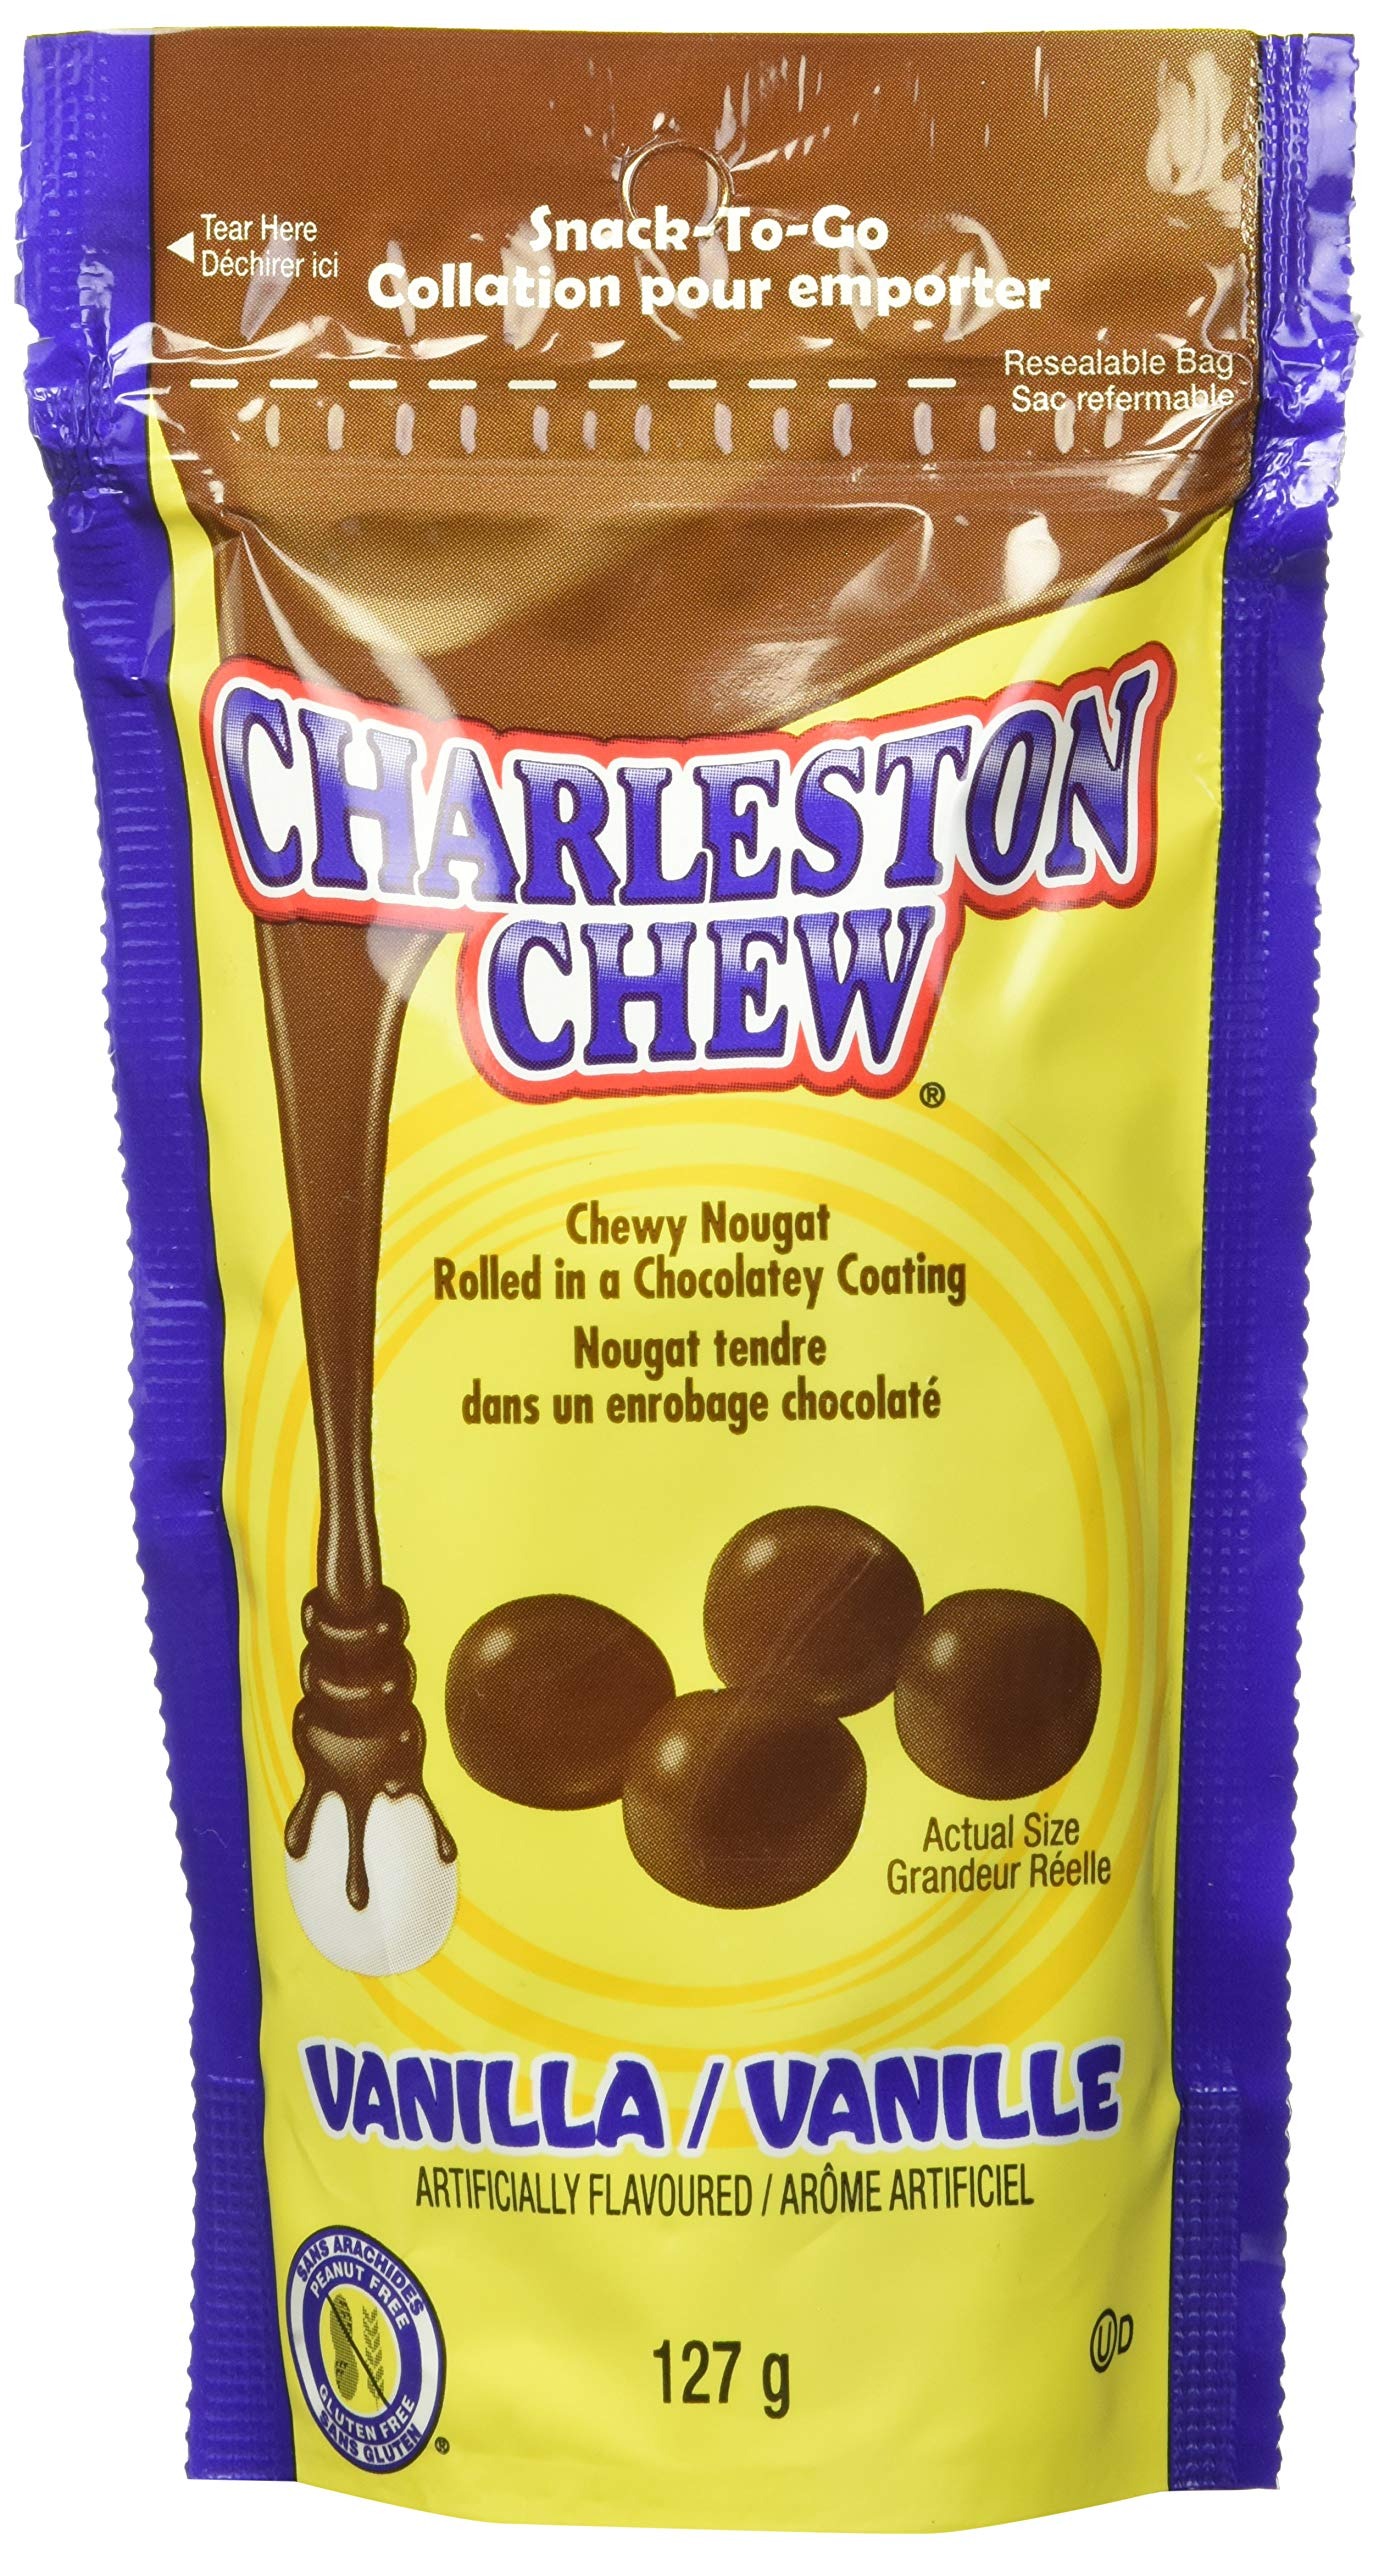
Item Name: Tootsie Roll Sanck-to-Go Charlestown Chew, 127 Grams
Bullet Point 1: Made with the same delicious nougat as the Charleston Chew, one of Americas favourite chew bars, these Charleston Chew Rollers are delicious vanilla flavour nougat pieces rolled in a rich, chocolaty coating.
Bullet Point 2: Packed in a generous resealable bag, to keep contents fresh, these chewy treats are perfect for sharingCharleston Chew candy can also be enjoyed frozen! A delicious Snack-to-Go in a resealable bag
Bullet Point 3: Charleston Chew candy can also be enjoyed frozen! A delicious Snack-to-Go in a resealable bagSmooth Chocolate Coating, Chewy Vanilla Nougat Resealable Bag,Great for sharing, treating or snacking
Bullet Point 4: Smooth Chocolate Coating, Chewy Vanilla Nougat. Resealable Bag,Great for sharing, treating or snacking.Peanut Free, Gluten Free, Certified Kosher, Imported from Canada
Bullet Point 5: Peanut Free,
Product Description: Made with the same delicious nougat as the Charleston Chew, one of Americas favourite chew bars, these Charleston Chew Rollers are delicious vanilla flavour nougat pieces rolled in a rich, chocolaty coating. Packed in a generous resealable bag, to keep contents fresh, these chewy treats are perfect for sharing. Charleston Chew candy can also be enjoyed frozen! A delicious Snack-to-Go in a resealable bag. Made with the same delicious nougat as the Charleston Chew, one of Americas favourite chew bars, these Charleston Chew Rollers are delicious vanilla flavour nougat pieces rolled in a rich, chocolaty coating. Packed in a generous resealable bag, to keep contents fresh, these chewy treats are perfect for sharingCharleston Chew candy can also be enjoyed frozen! A delicious Snack-to-Go in a resealable bag. Charleston Chew candy can also be enjoyed frozen! A delicious Snack-to-Go in a resealable bagSmooth Chocolate Coating, Chewy Vanilla Nougat Resealable Bag,Great for sharing, treating or snacking. Smooth Chocolate Coating, Chewy Vanilla Nougat. Resealable Bag,Great for sharing, treating or snacking.Peanut Free, Gluten Free, Certified Kosher, Imported from Canada. Peanut Free,
Value: 4.4
Unit: Ounce

Price: 19.99